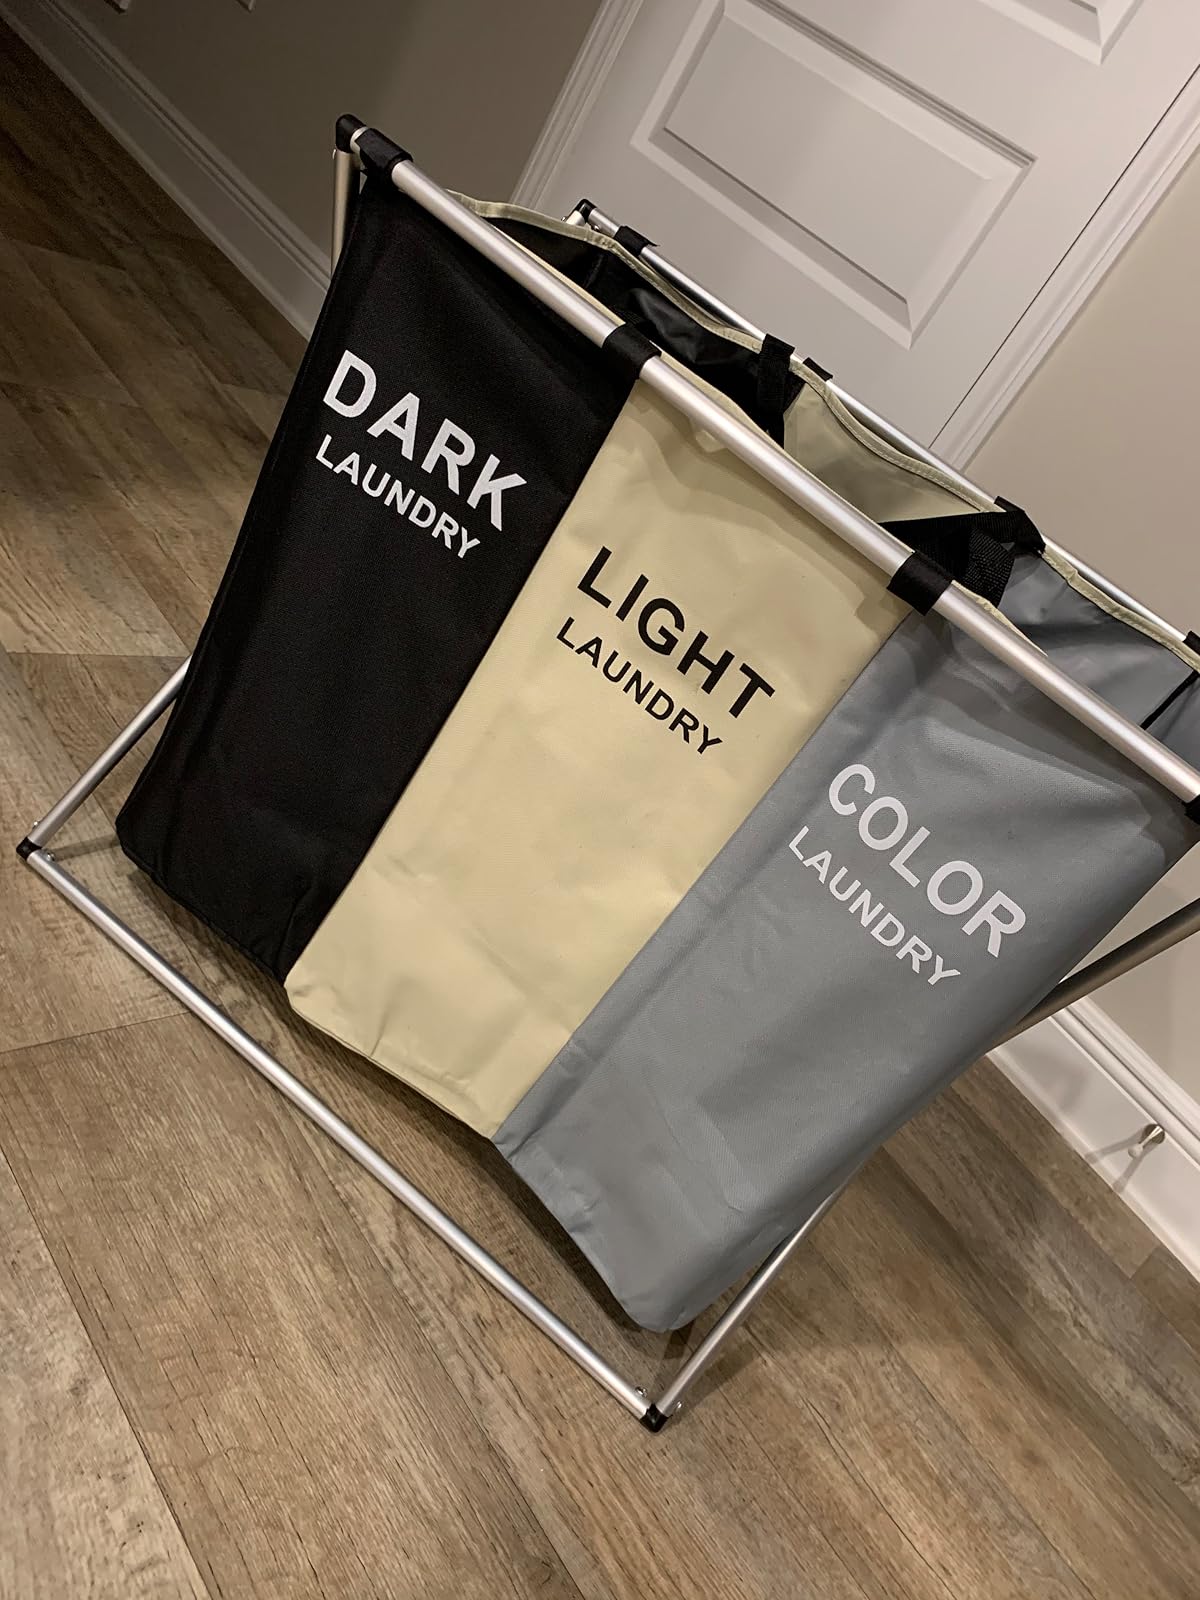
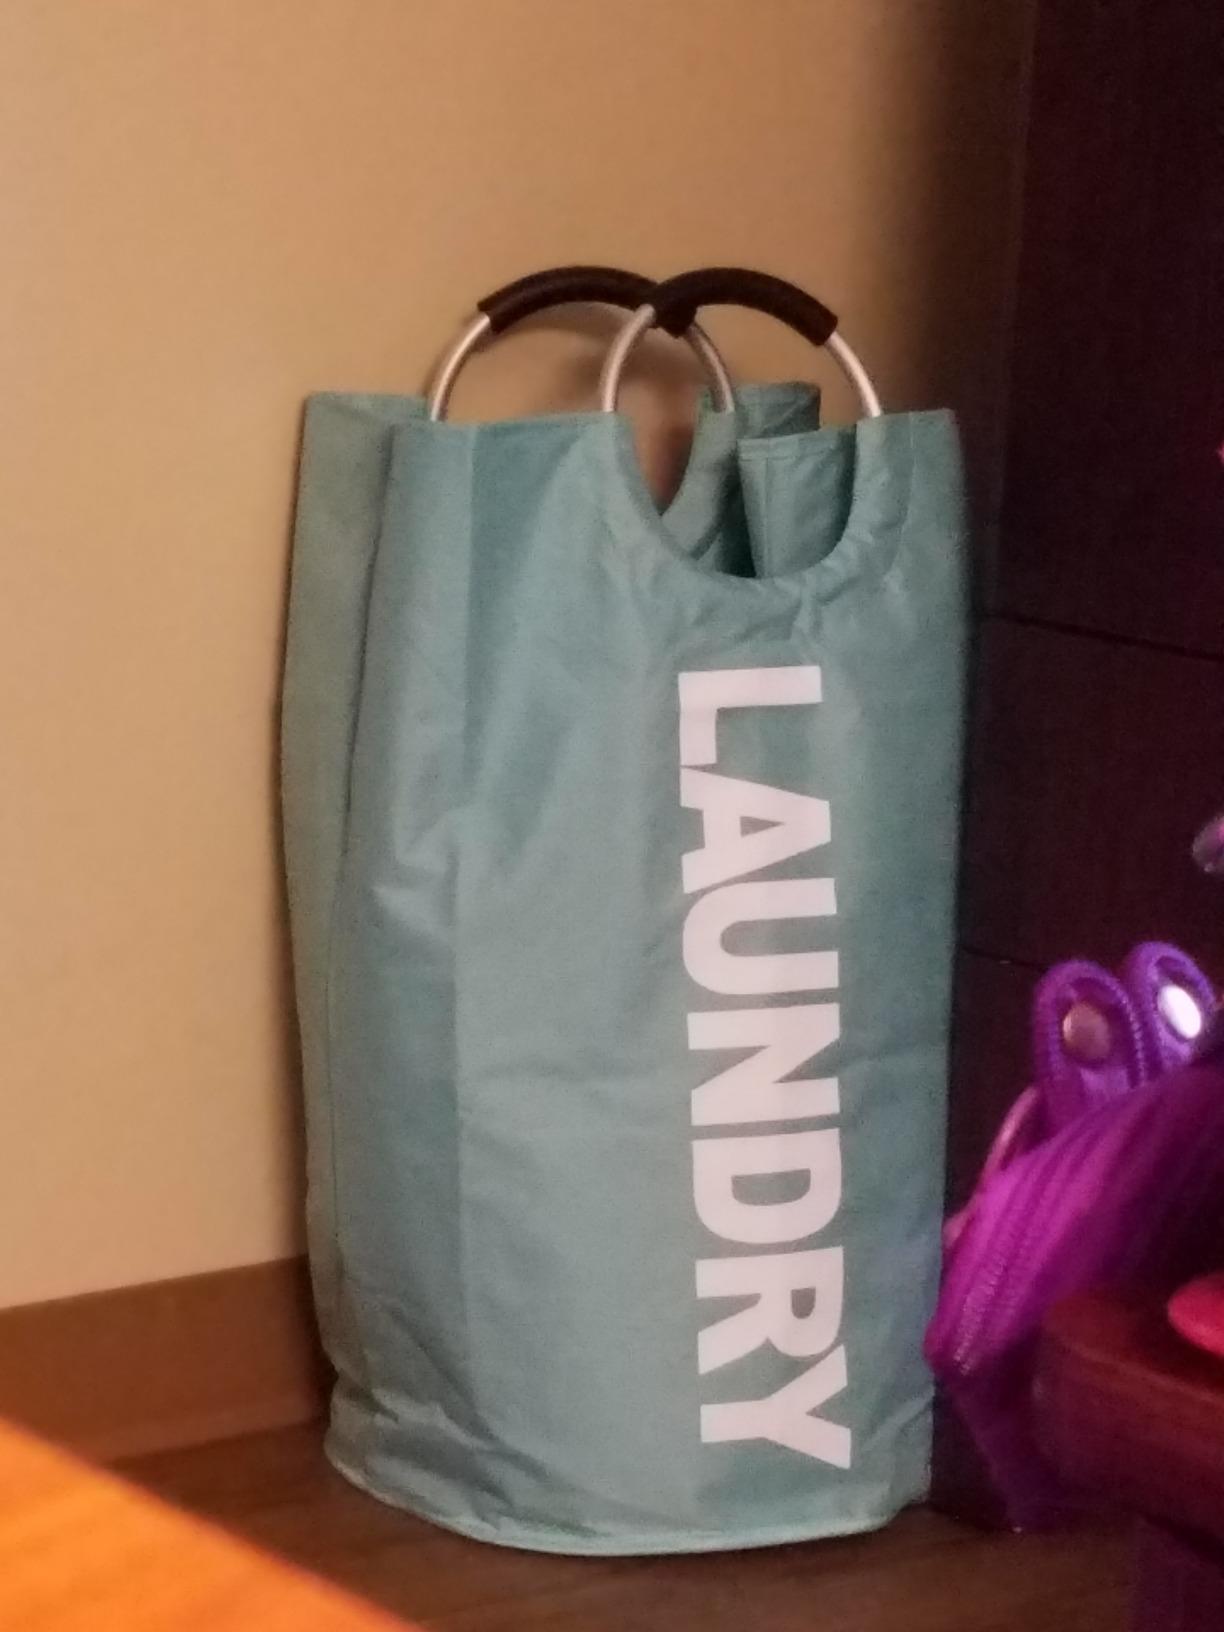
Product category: items_hamper
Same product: no